Employment-to-population ratio

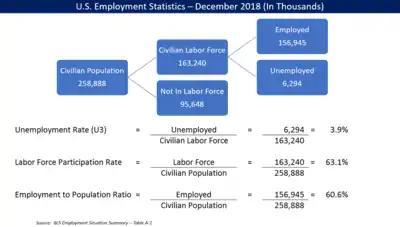
U.S. employment statistics and ratios for March 2015

Employed persons. All those who, (1) do any work at all as paid employees, work in their own business or profession or on their own farm, or work 15 hours or more as unpaid workers in a family-operated enterprise; and (2) all those who do not work but had jobs or businesses from which they were temporarily absent due to illness, bad weather, vacation, childcare problems, labor dispute, maternity or paternity leave, or other family or personal obligations—whether or not they were paid by their employers for the time off and whether or not they were seeking other jobs.